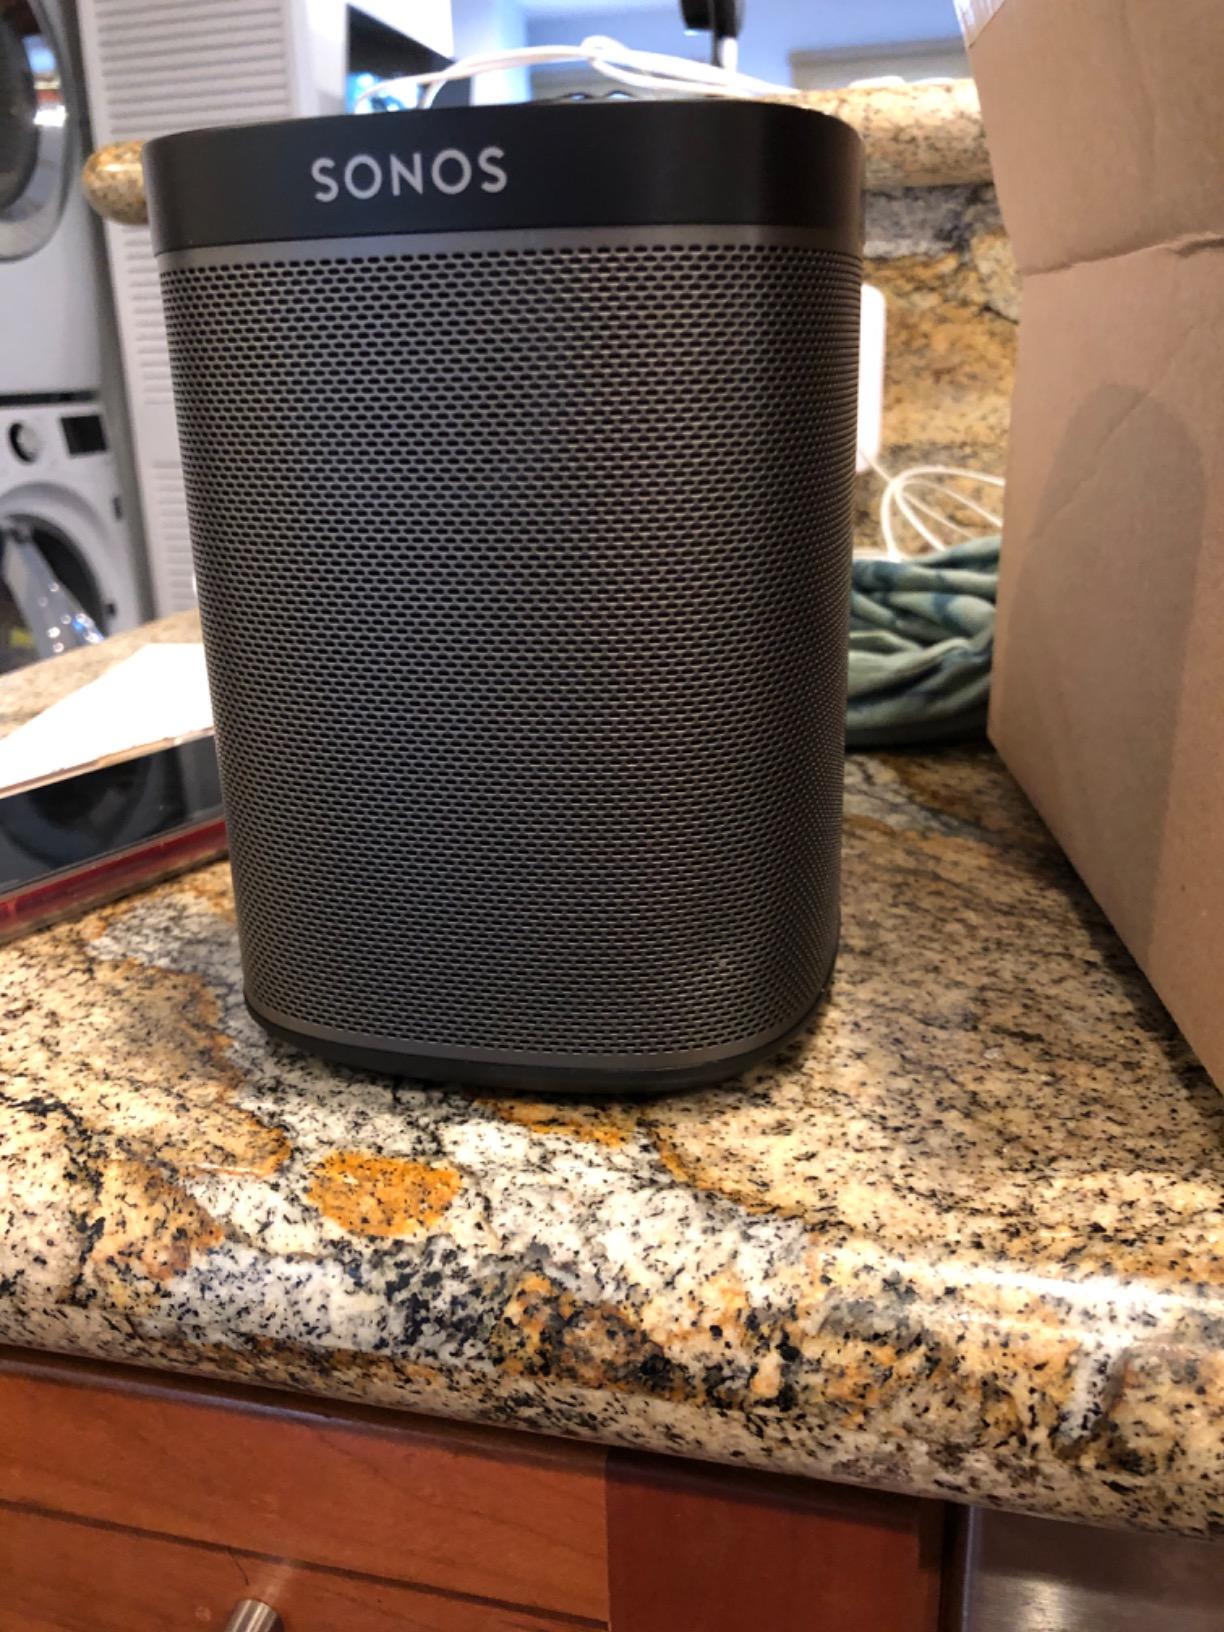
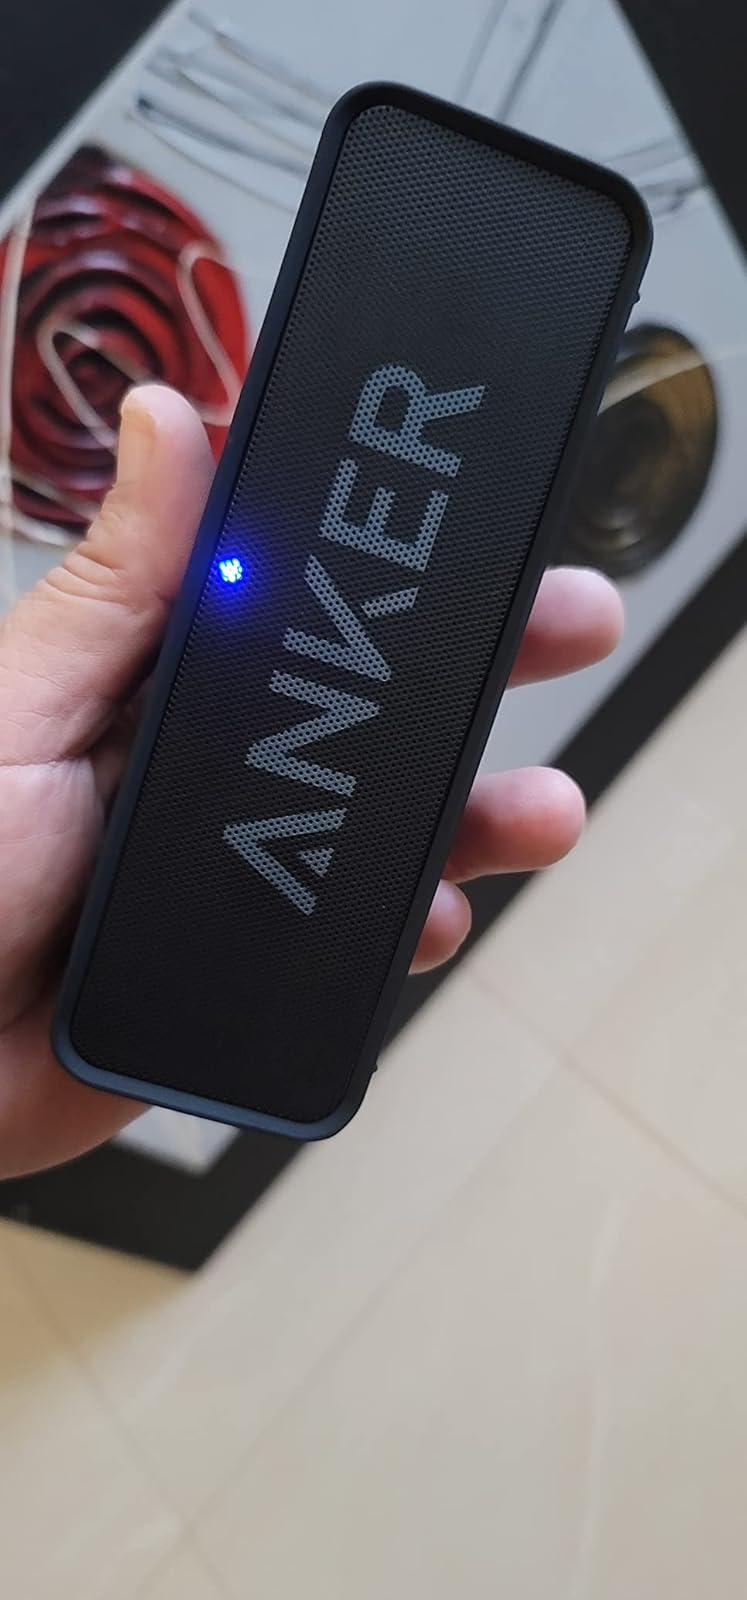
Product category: speaker
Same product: no